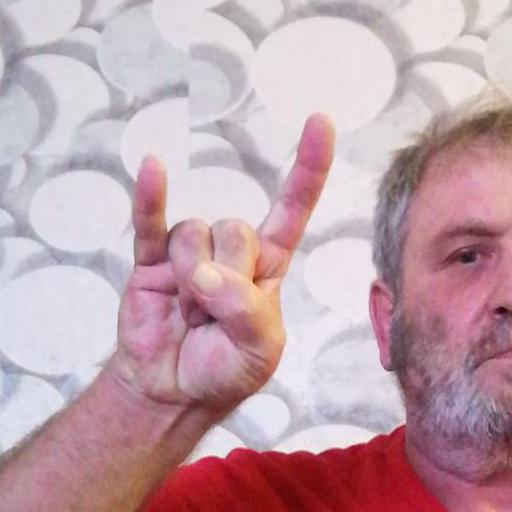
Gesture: rock